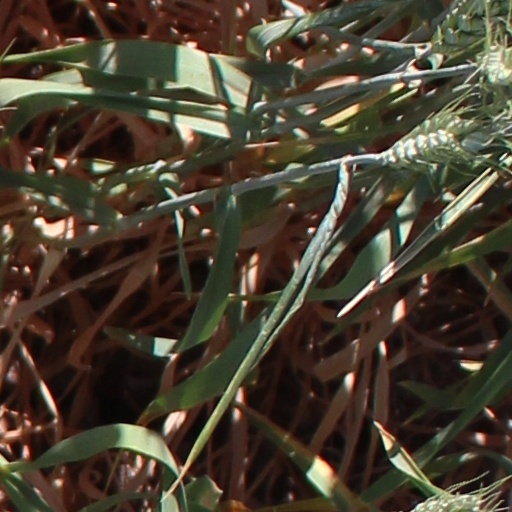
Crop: wheat